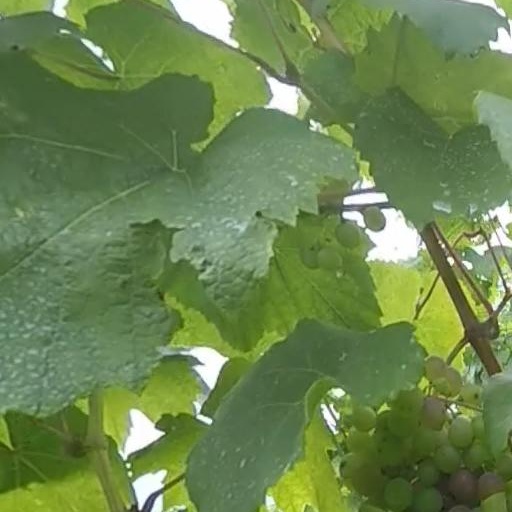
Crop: grape